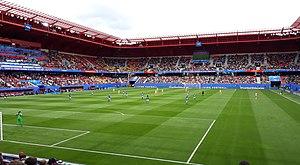
Le stade du Hainaut est un stade multifonction de 25 172 places assises dont près de 2 600 places affaires et 240 places en loges privatives réparties dans seize loges. Il comprend également deux écrans géants de 48 m² chacun disposés en haut des virages Nord et Sud.